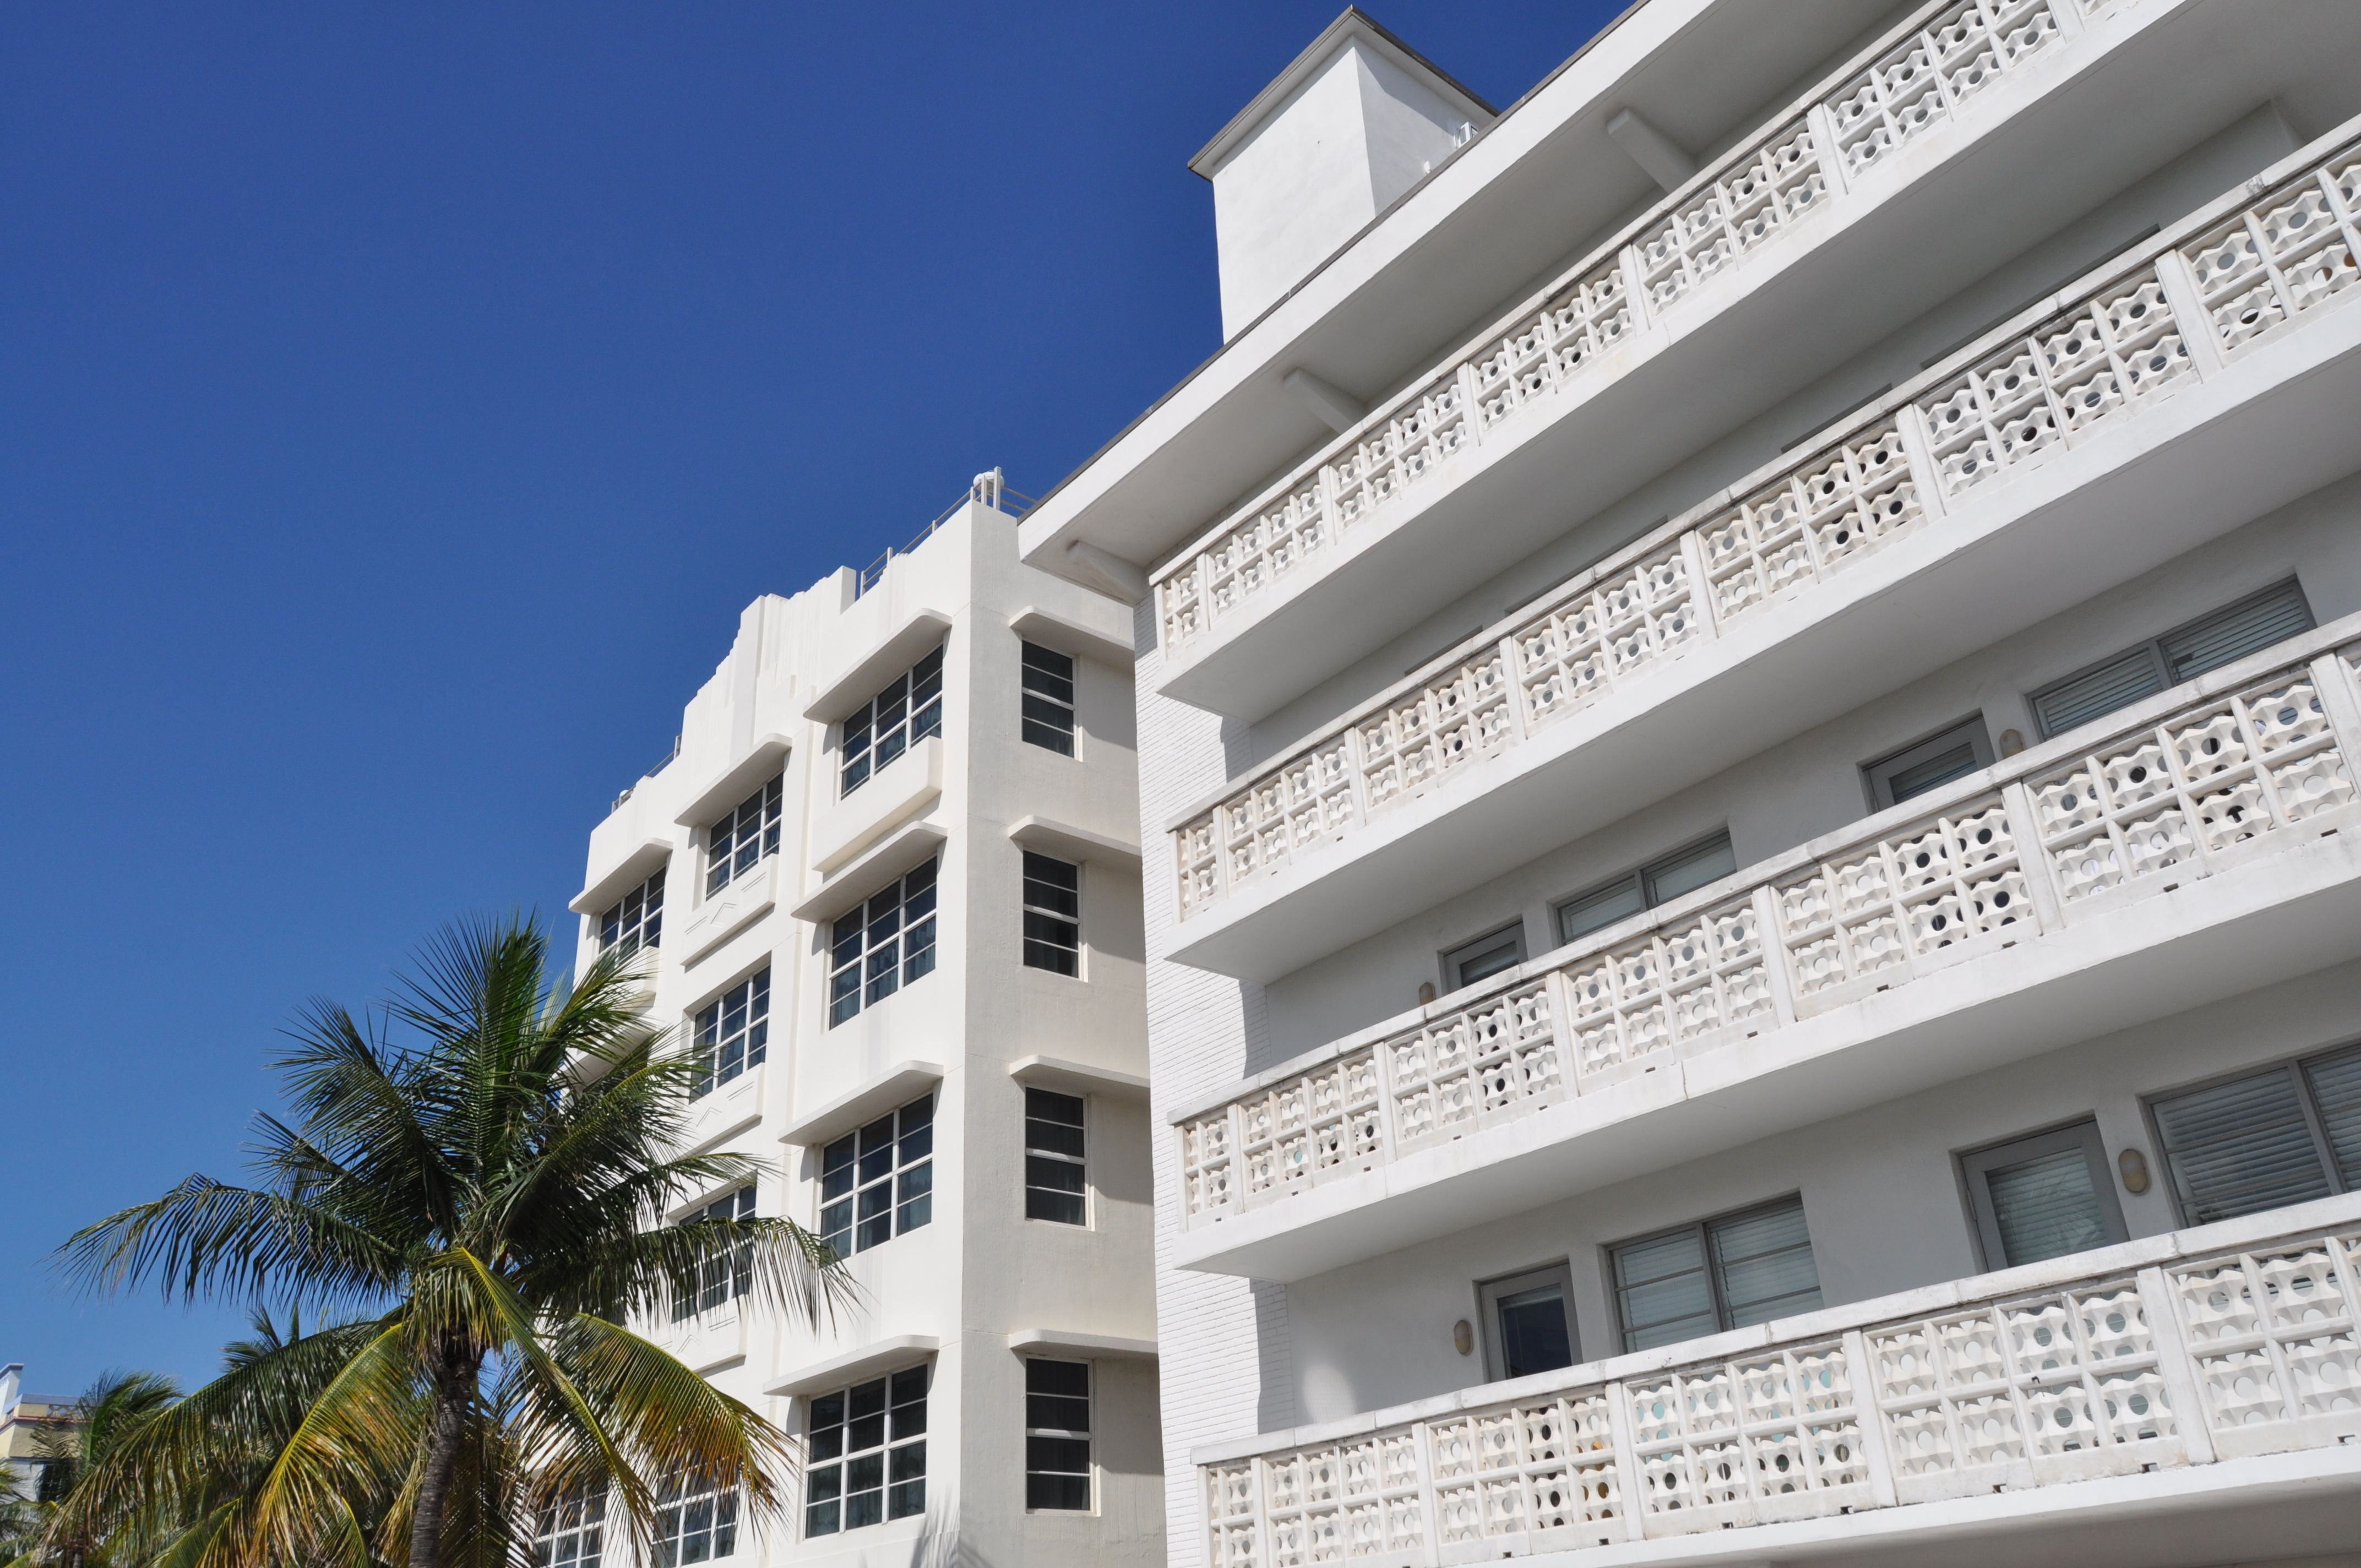
miami, building, condominium, property, architecture, mixed use, daytime, corporate headquarters, residential area, apartment, sky, commercial building, real estate, facade, tower block, headquarters, hotel, house, elevation, window